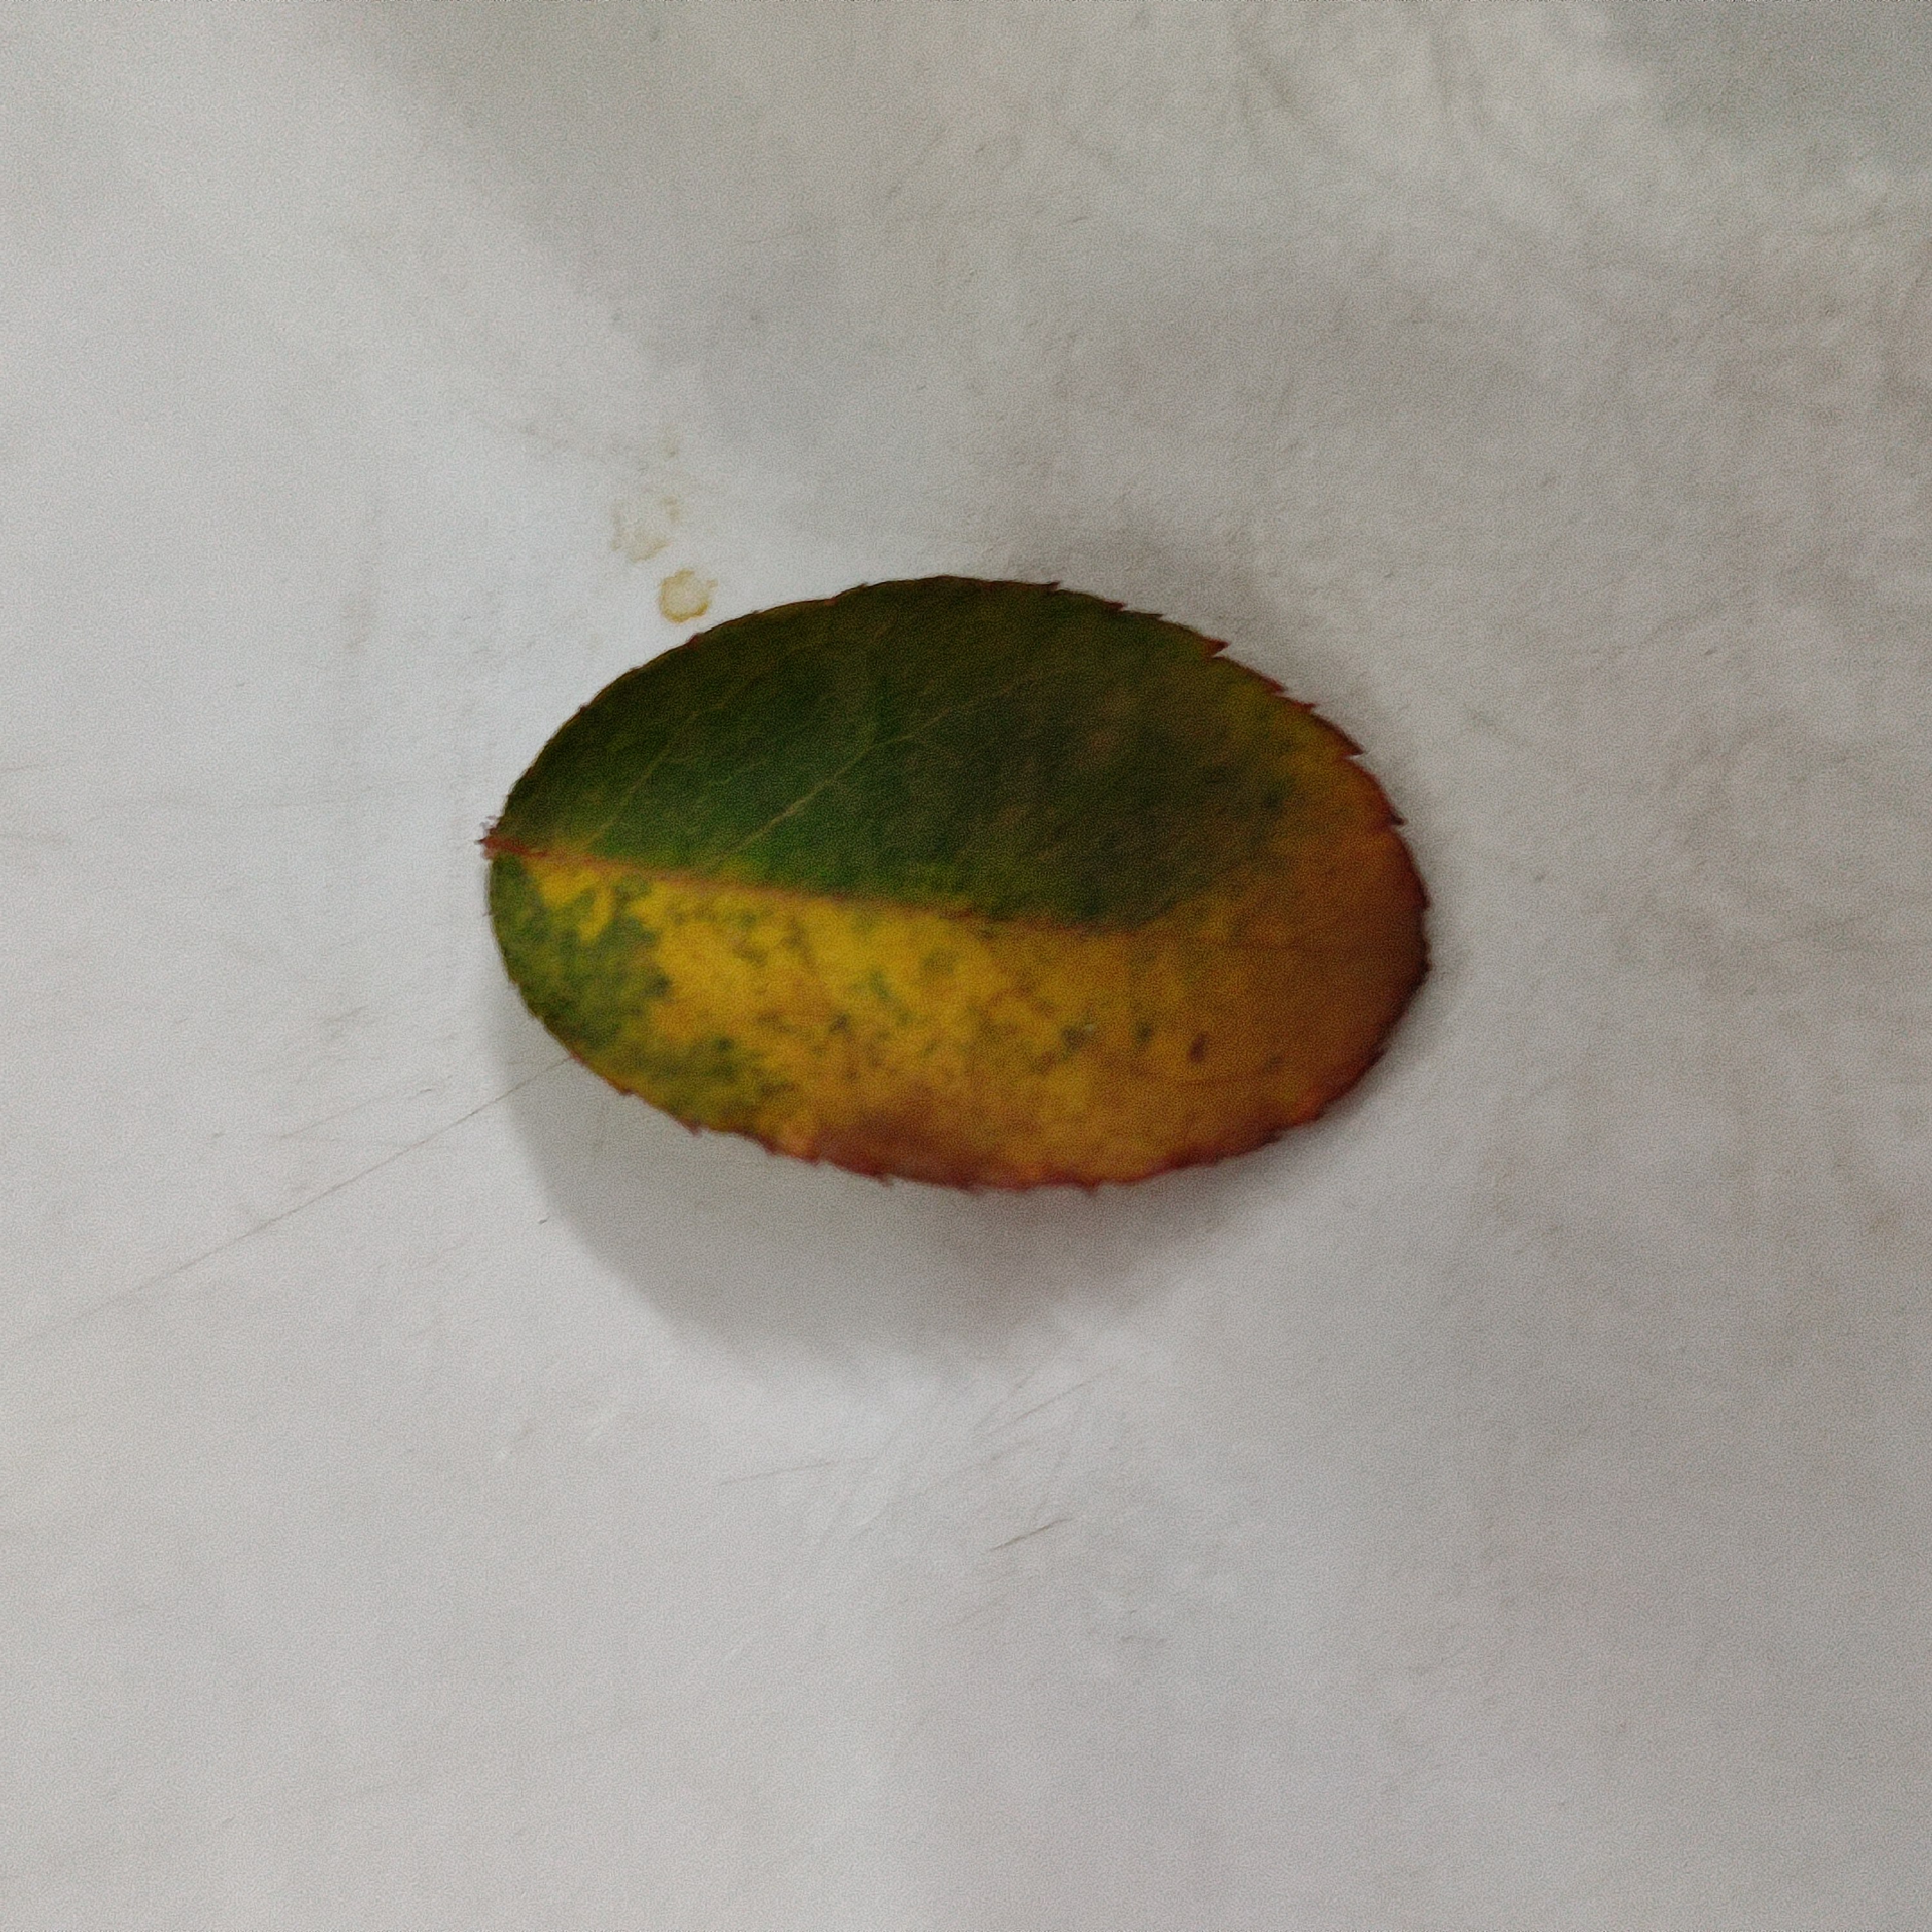
Label: Yellow Mosaic Virus